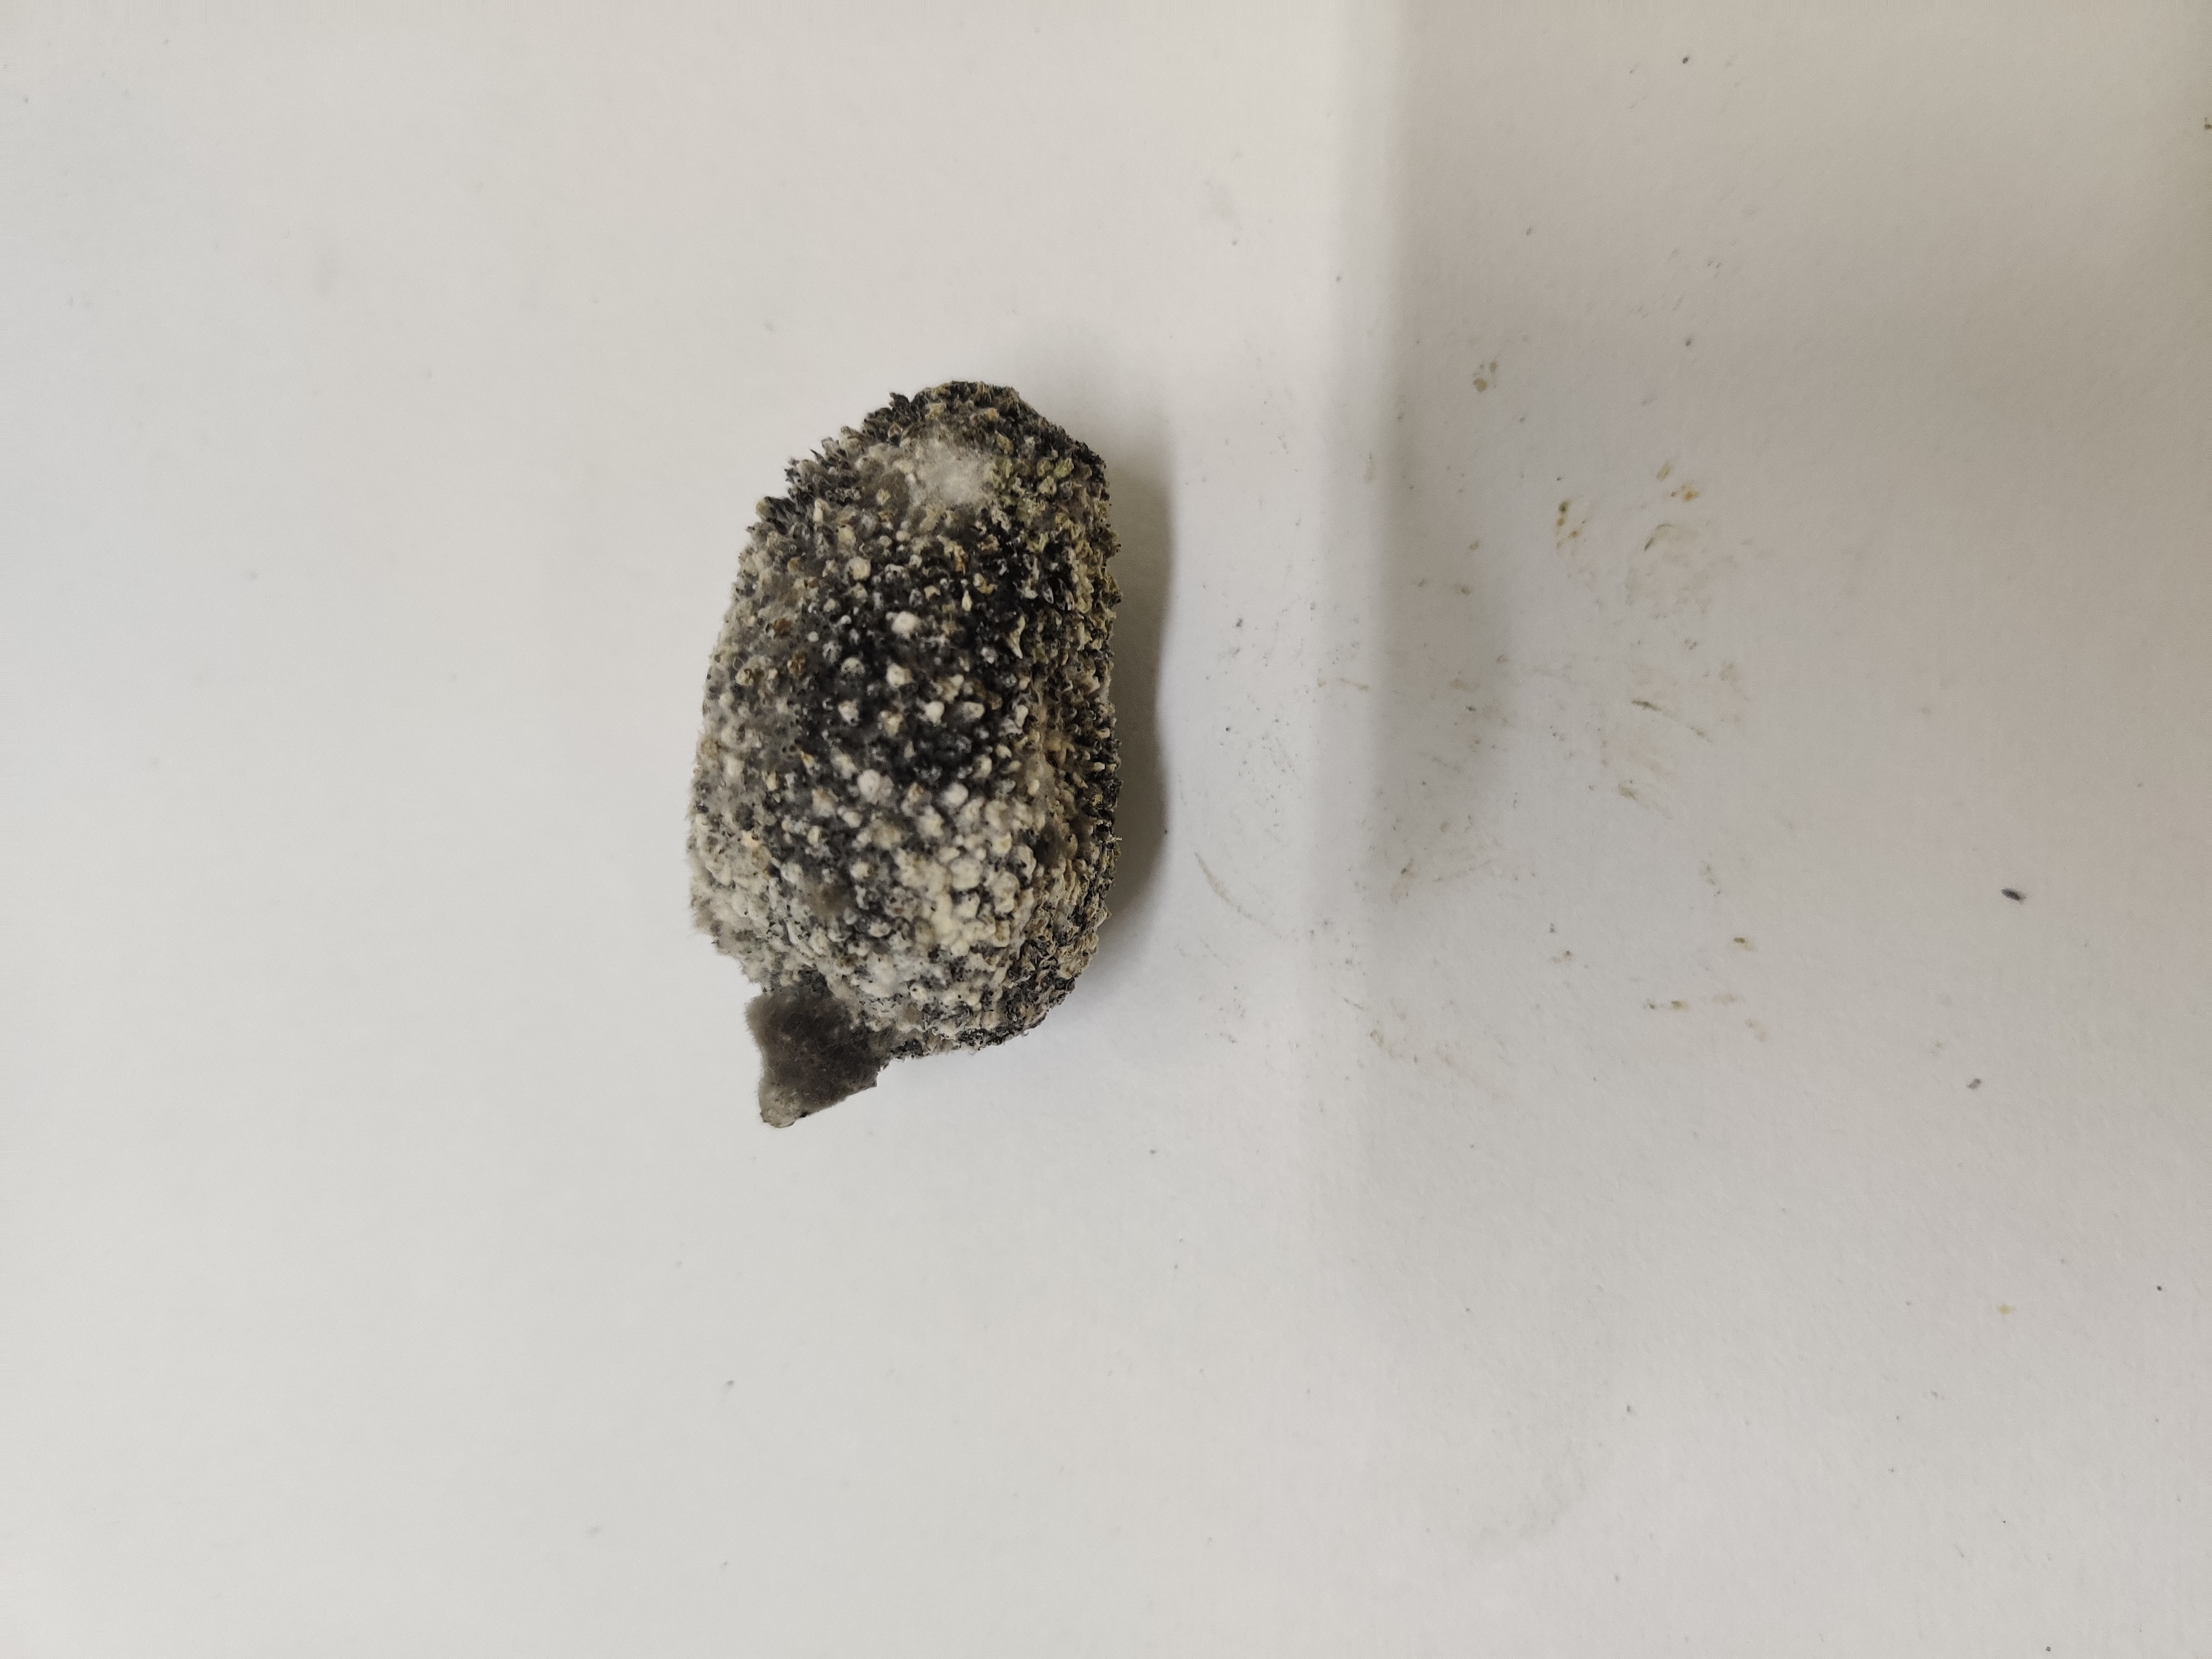
Crop: Spiny Gourd
Condition: Damaged